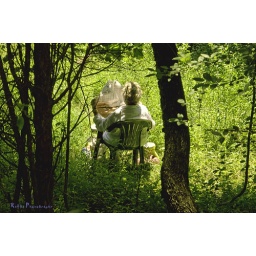
Mother is enjoying reading the paper in the woods by the river